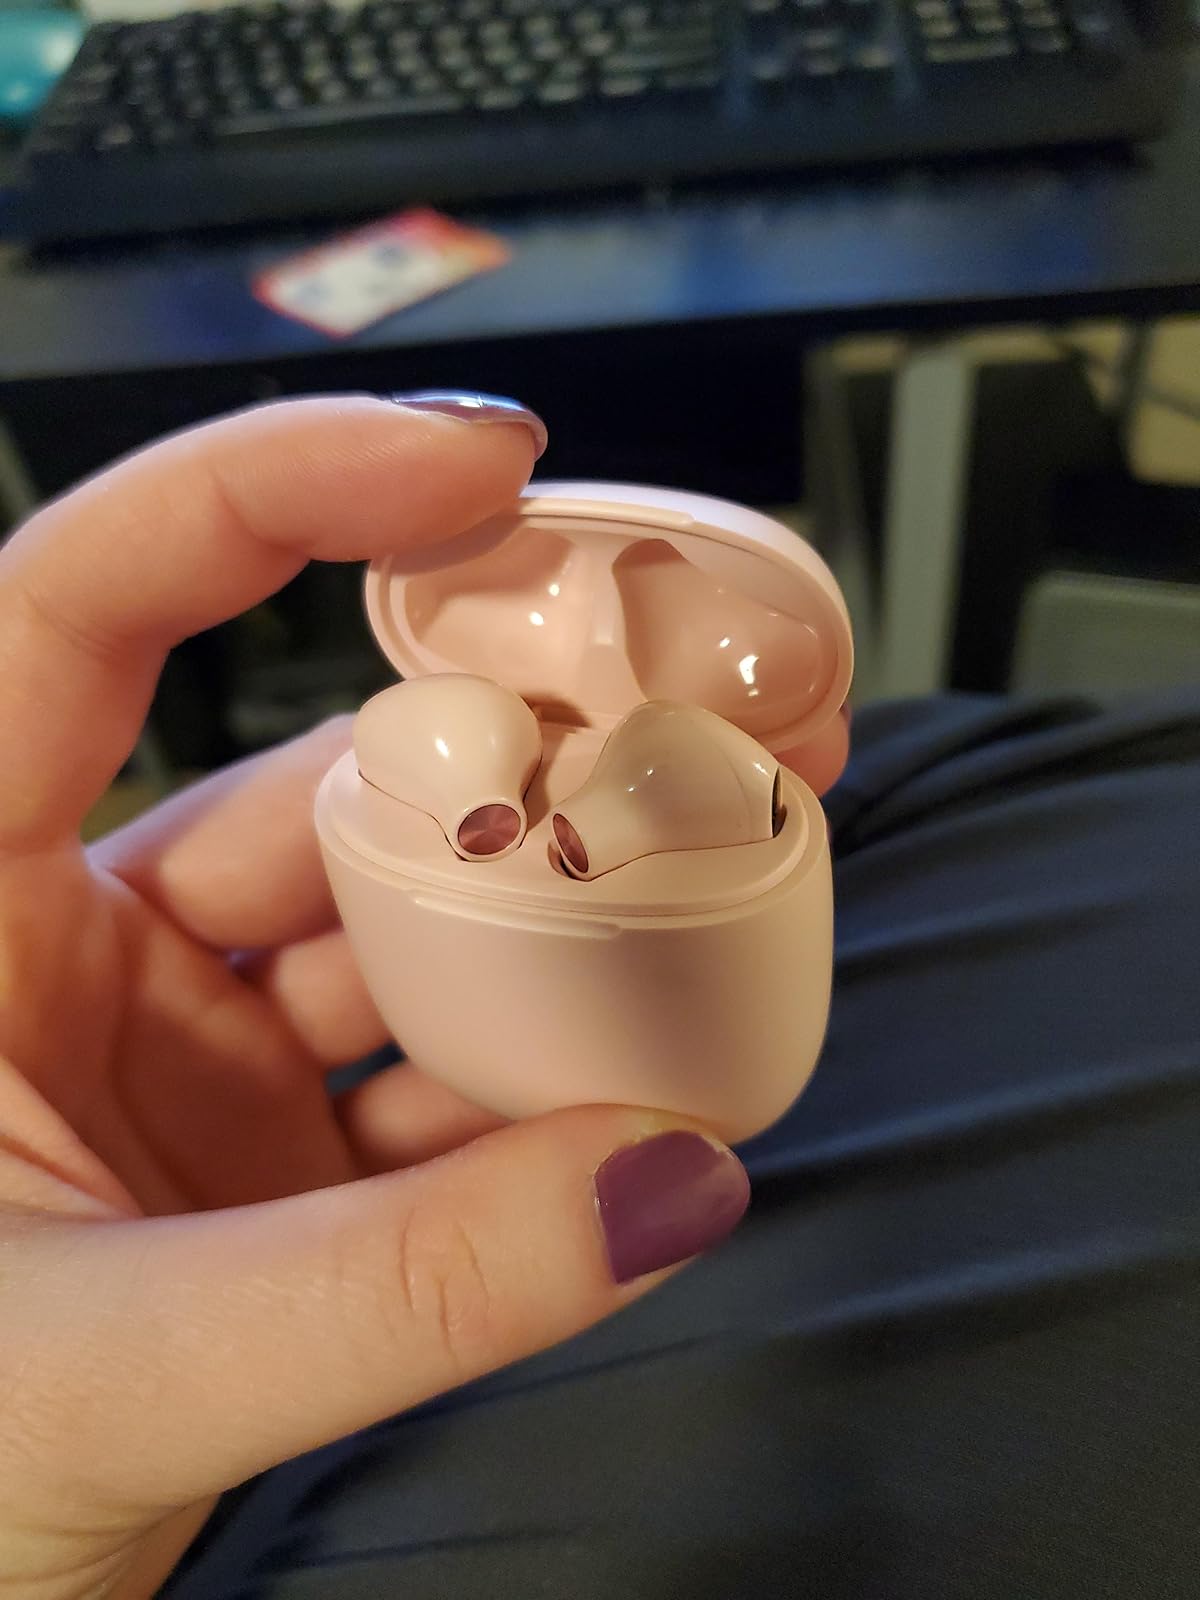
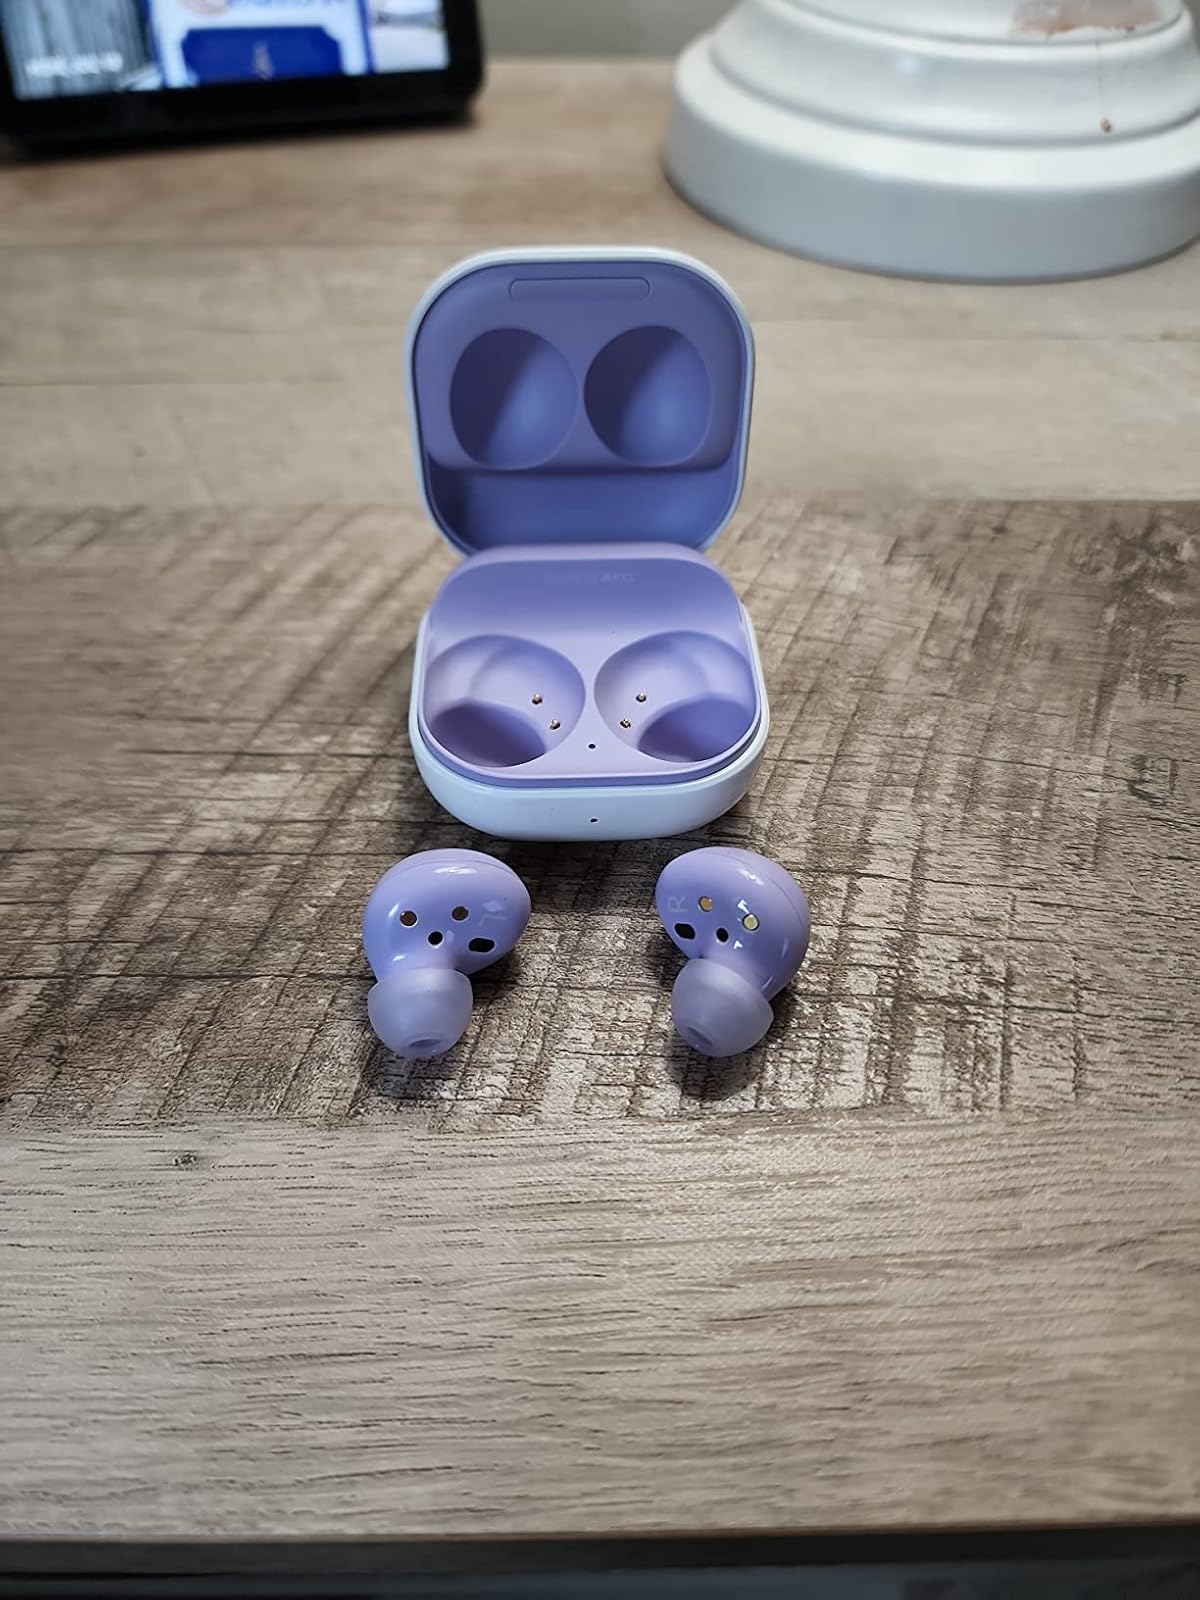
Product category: earbuds
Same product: no